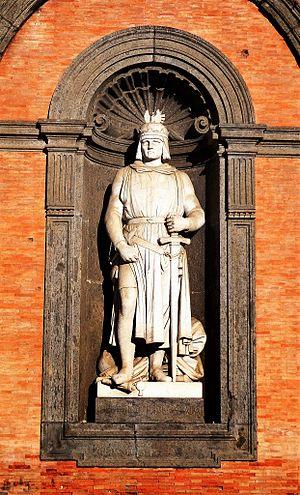
Emanuele Caggiano, né à Benevento le 12 juin 1837 et mort à Naples le 22 août 1905, est un sculpteur italien.